Les Enfers

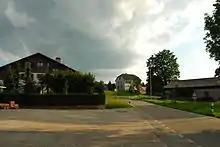
Les Enfers

Les Enfers has a population of . , 1.9% of the population are resident foreign nationals. Over the last 10 years (2000–2010) the population has changed at a rate of 19.1%. Migration accounted for 0%, while births and deaths accounted for 11.5%.